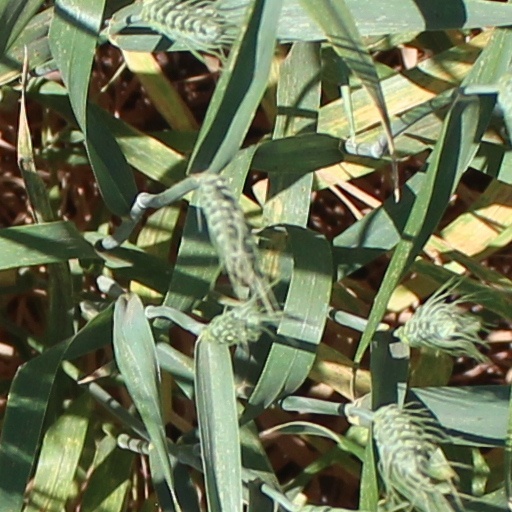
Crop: wheat